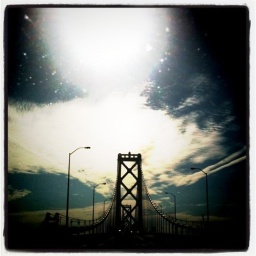
That big white thing in the sky would be the sun